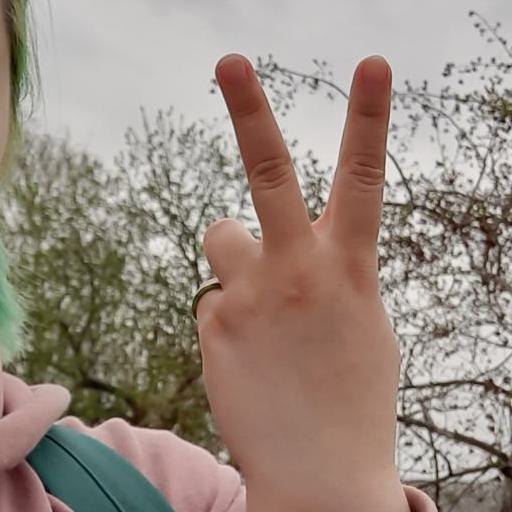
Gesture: peace_inverted